Floor Jansen

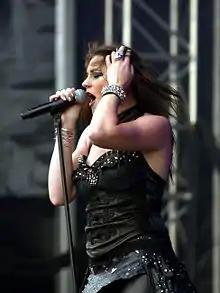
Jansen live with Nightwish in 2013, before being promoted to permanent member later that year

On 9 October 2013, Nightwish announced Jansen as Olzon's permanent replacement in the band. In 2015, Nightwish released their first studio album featuring Jansen as the lead vocalist, which was "Endless Forms Most Beautiful". The second studio album with Jansen as lead vocalist, "", was released on 10 April 2020. The third studio album with Jansen as lead vocalist, "Yesterwynde", was released on 20 September 2024.